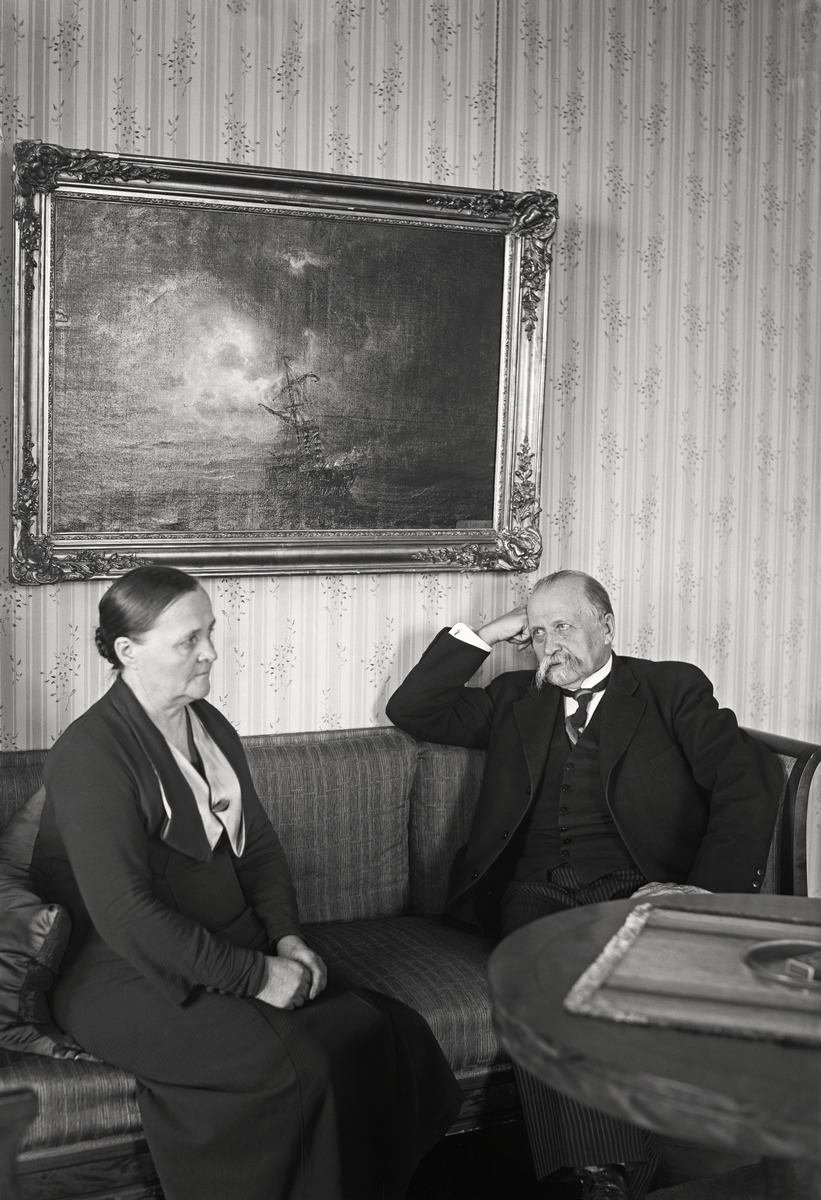
Kyösti Kallio valitaan Suomen presidentiksi
Kyösti Kallio väljs till Finlands president; Kyösti Kallio is elected President of Finland
sisällön kuvaus: Kyösti Kallio valitaan Suomen presidentiksi Helsingissä 15.2.1937. Kuvassa rouva Kaisa Kallio ja vastavalittu presidentti Kyösti Kallio. content description: Kyösti Kallio is elected President of Finland in Helsinki 15.2.1937. In picture Mrs. Kaisa Kallio and the newly elected President of Finland Kyösti Kallio. innehållsbeskrivning: Kyösti Kallio väljs till Finlands president i Helsingfors 15.2.1937. I bilden fru Kaisa Kallio och den nyvalda presidenten Kyösti Kallio.
Kuvaaja: Sundström, Hugo, kuvaaja
Vuosi: 1937
Paikka: Suomi, Uusimaa, Helsinki
Aiheet: Kallio, Kaisa; Kallio, Kyösti; HBL; presidentit; presidents; politics; presidents of Finland; Finland's presidents; presidential couples; couples; presidenter; politik; Finlands presidenter; presidentpar; par